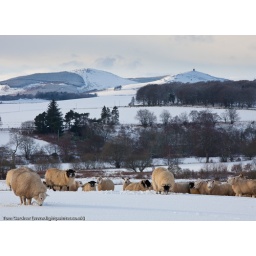
Sheep digging up grass under the snow at Old Rayne, Dunideer hill fort behind.